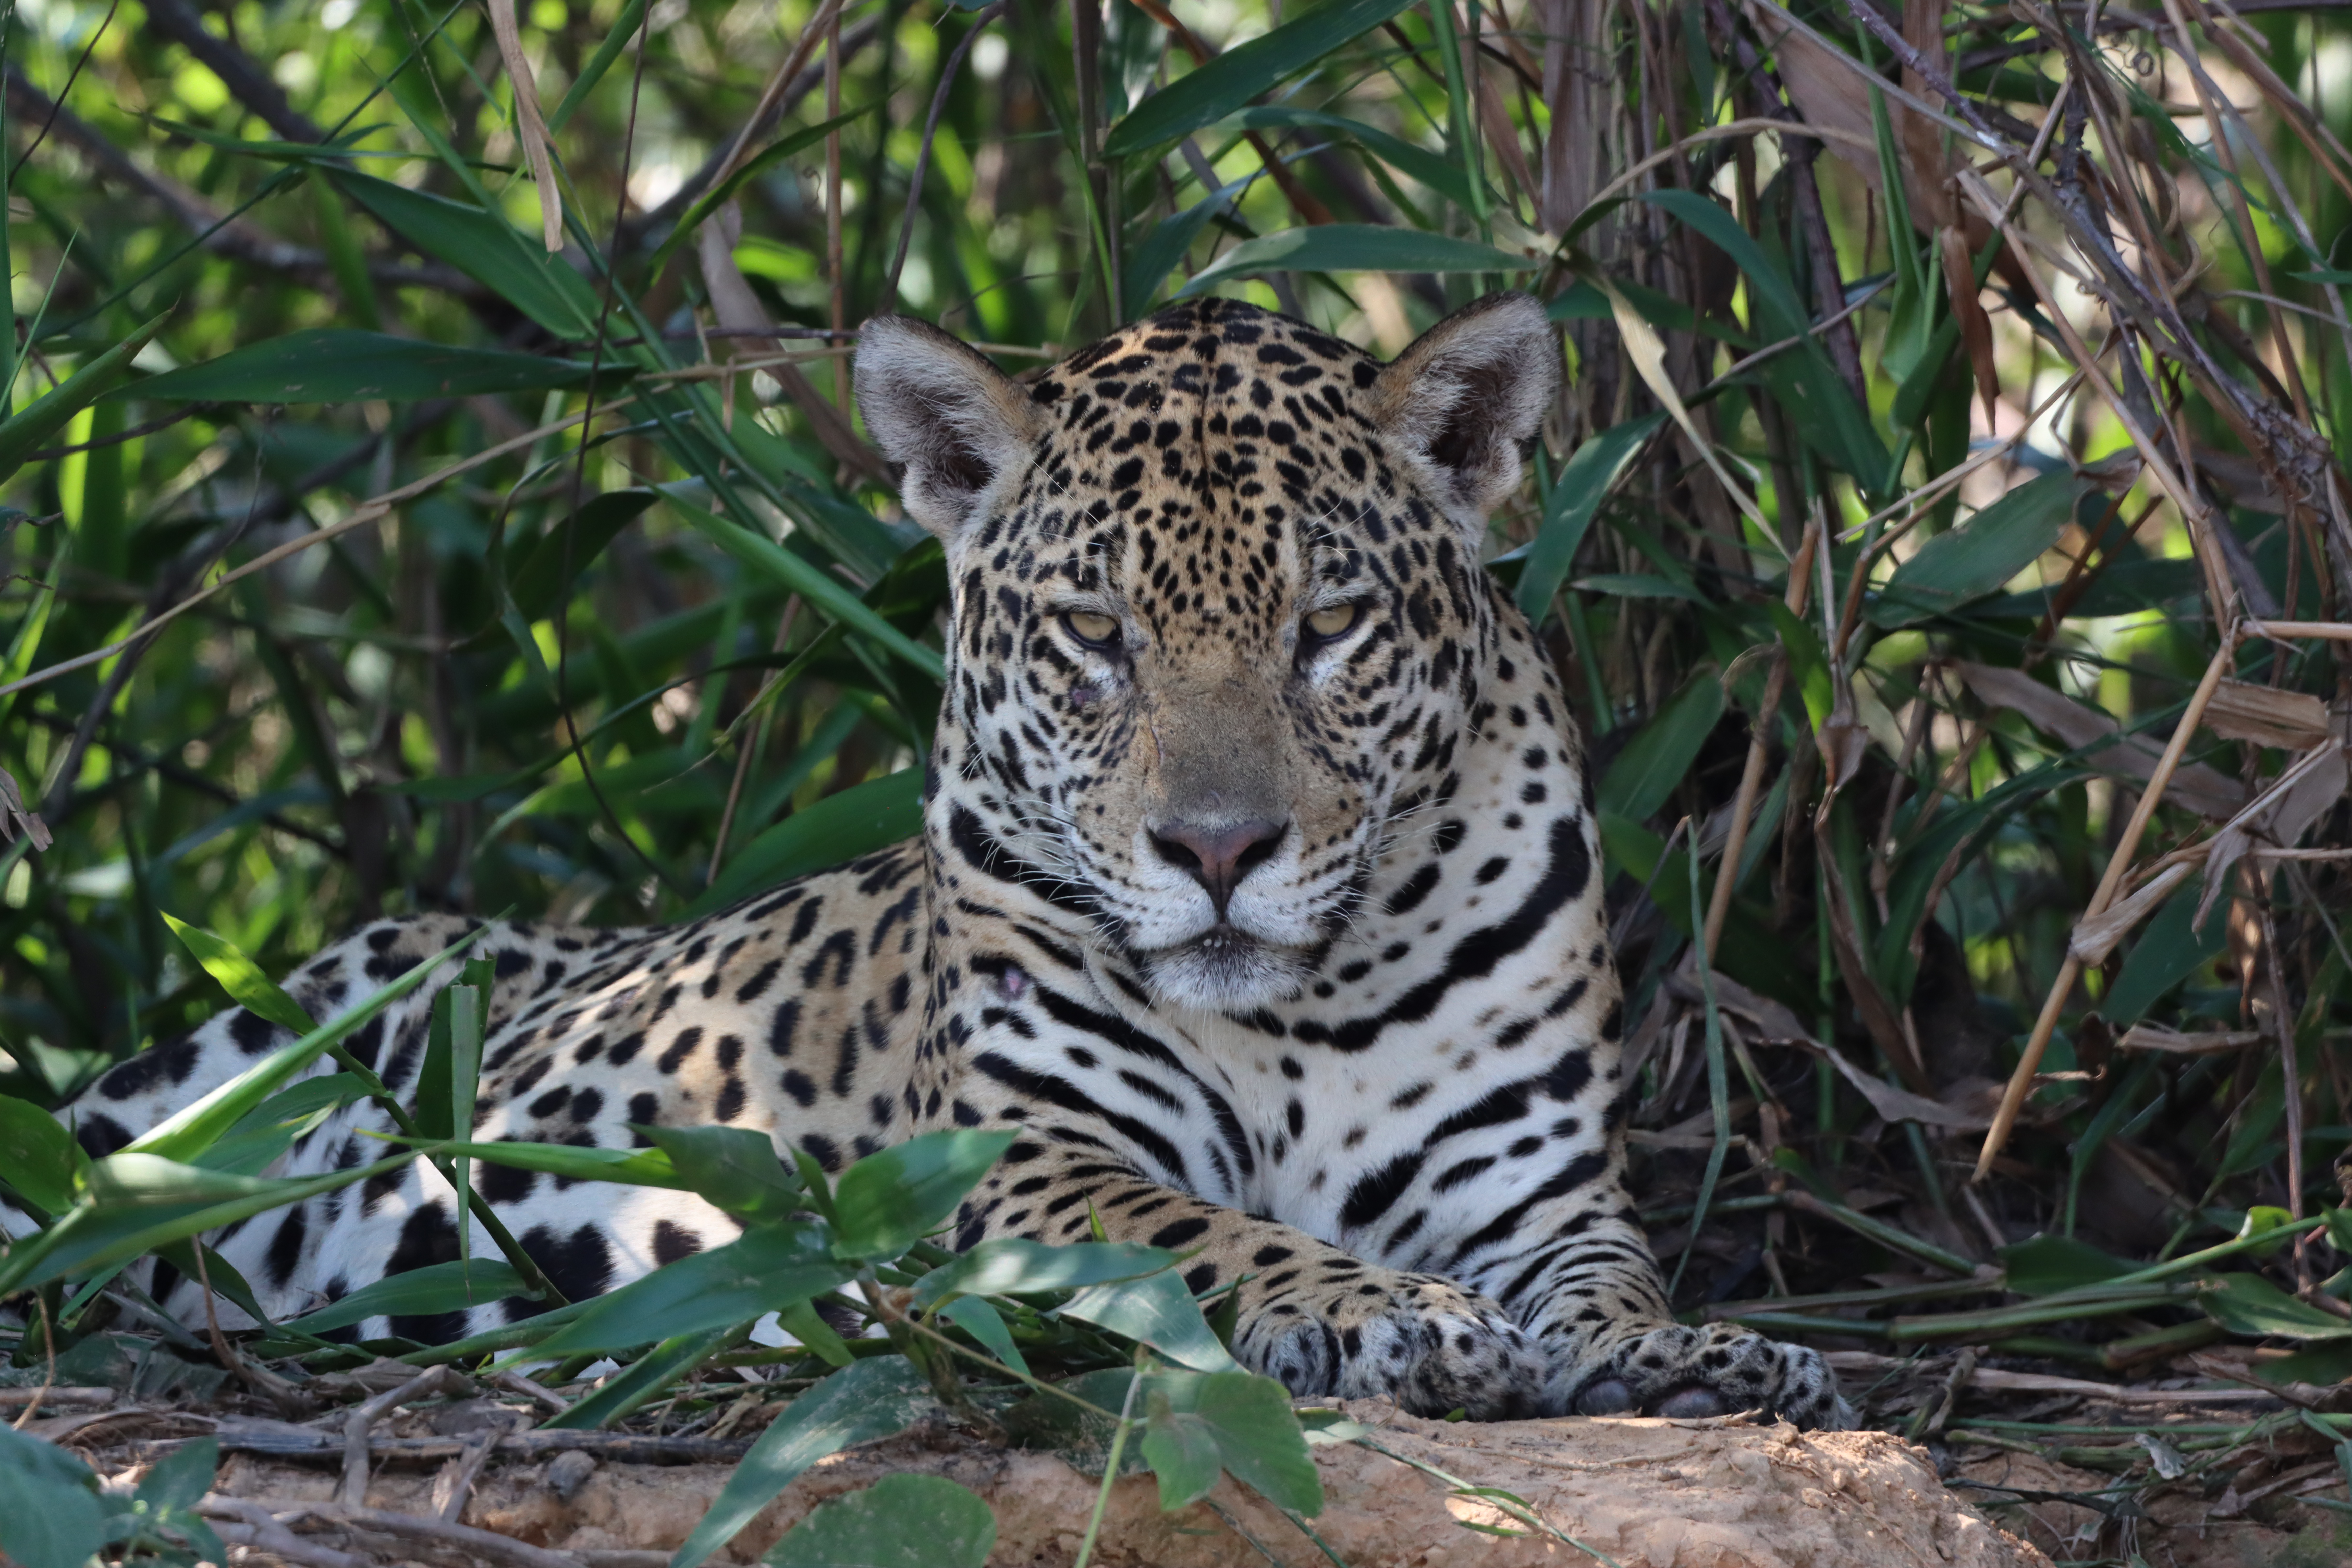
Jaguar: Kamaikua